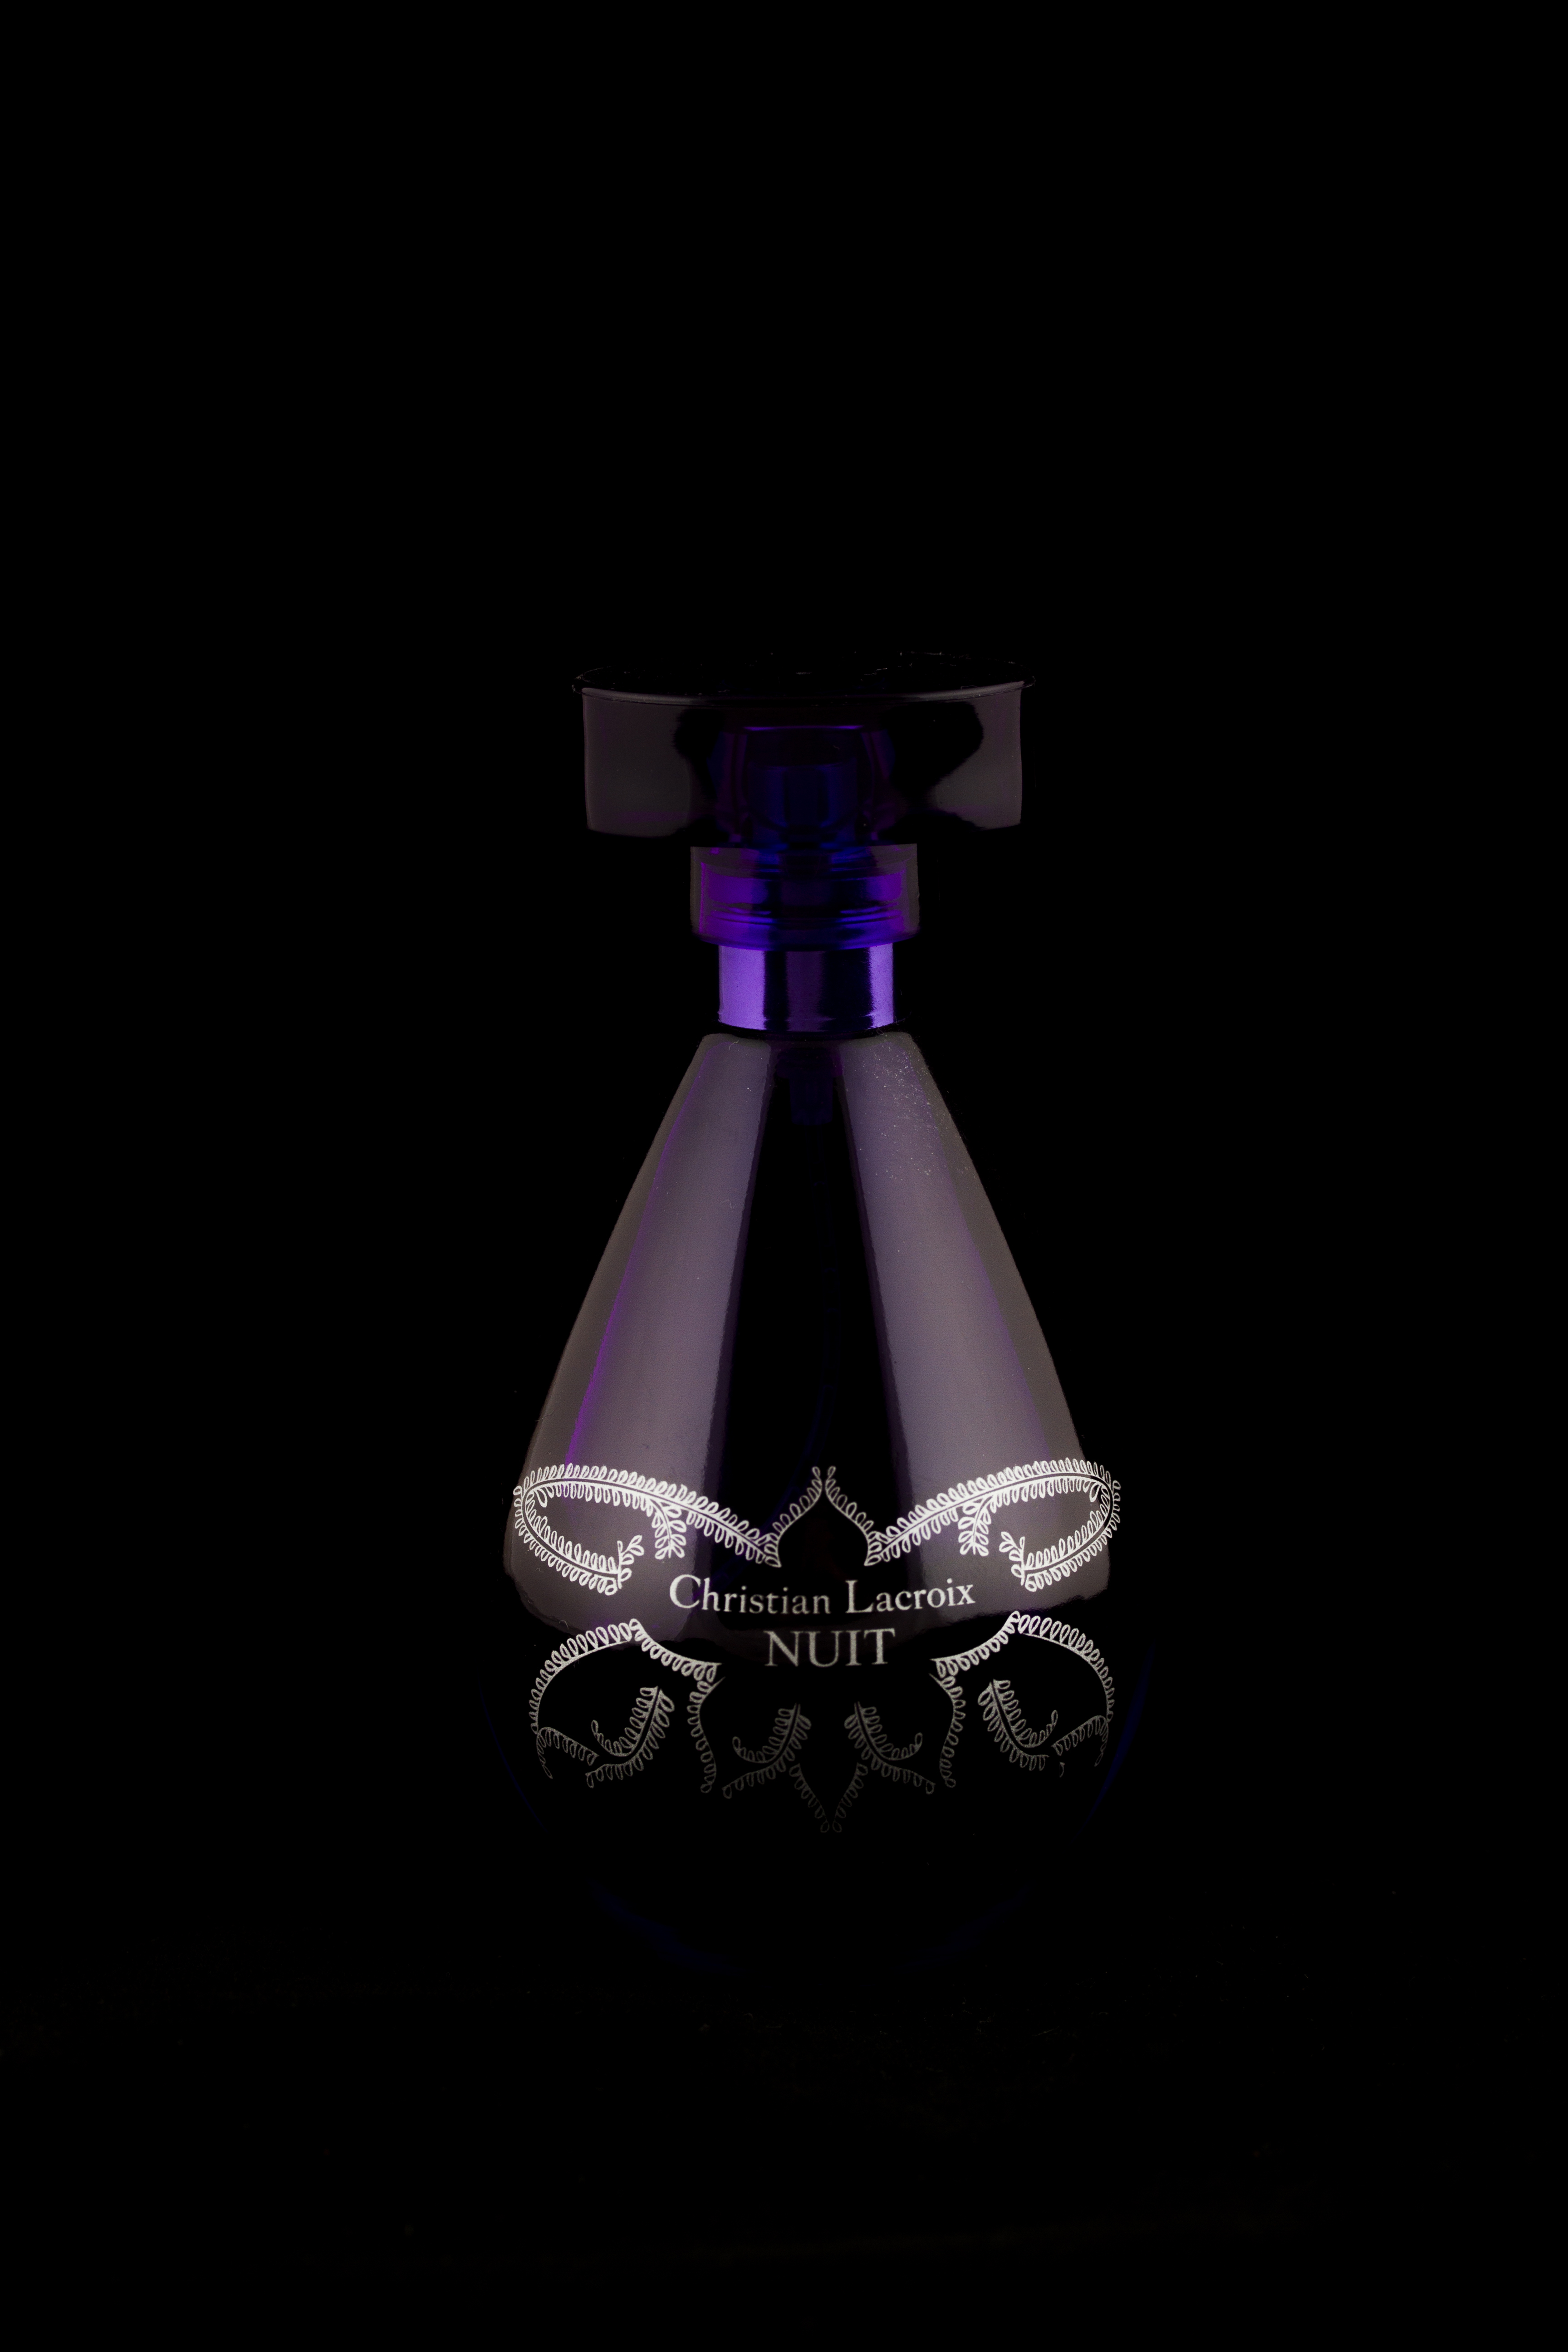
purple, bottle, clothing, lighting, product, uk, blackbackground, violet, canon7d, perfume, nikkvalentine, peterborough, canon60mmmacrousm, productcube